Charles Crombie

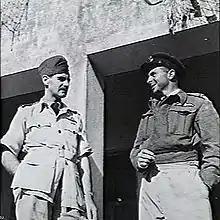
Wing Commander J. O'Neill congratulates Crombie on his success in destroying two Japanese bombers and damaging a third in one action over India.

In the evening of 19 January 1943, Crombie was airborne over India with his navigator Warrant Officer Raymond Moss. At approximately 20:45, the pair intercepted a formation of four Japanese bombers flying over Budge Budge. Crombie flew his aircraft towards the group but his initial attack drew fire from the bombers, setting the starboard engine ablaze. Despite the damage, he pushed ahead with the assault and shot down one of the bombers. Flames from the burning engine then began to sweep back, and Crombie ordered Moss to bail out. Alone, Crombie continued the assault, shooting down a second bomber, before turning his attention to a third. Due to his efforts, the penultimate aircraft was "so badly damaged ... that it could not have reached its base". At this time, Crombie sought out the fourth and final machine. However, his petrol tank exploded, and he was forced "to bale out with his clothing alight". He landed in "the most God awful swamp", and walked for three or four hours before he reached an army unit in the area, which returned him to his squadron.